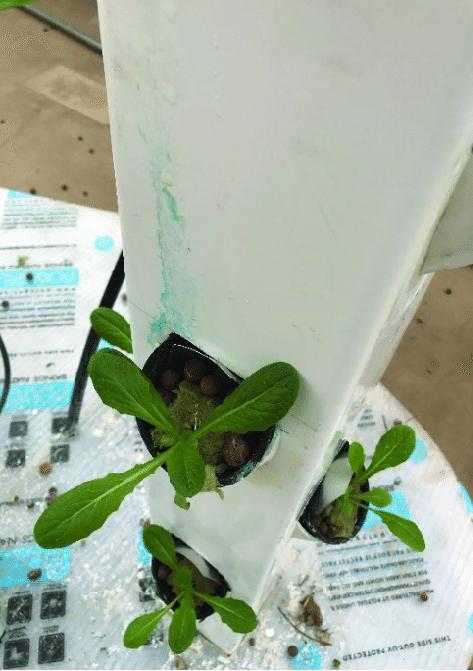
Mboga za majani zikiwa zina chipua kutoka kwenye matundu madogo ya bomba refu la rangi nyeupe lililo simamishwa, ndani kukiwa na maji yenye dawa pamoja na virutubisho muhimu ambavyo husaidia mazao hayo kukuwa kwa haraka.